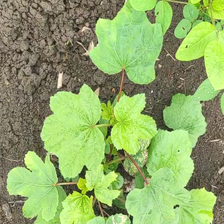
Weed species: Little_Mallow(Malva parviflora)